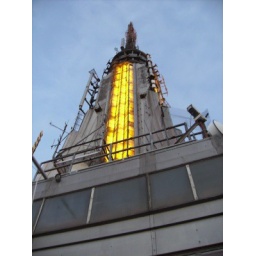
This is a shot from the 86th floor observation duck to the radio antenna atop the empire state building in nyc.